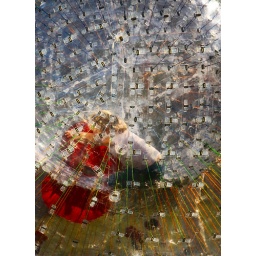
little girl in a big plastic ball